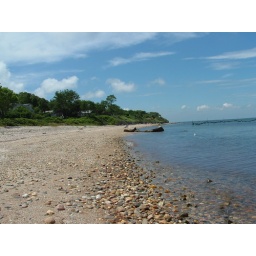
If you happen to sail by my parents house this is the view you will get from the shore.